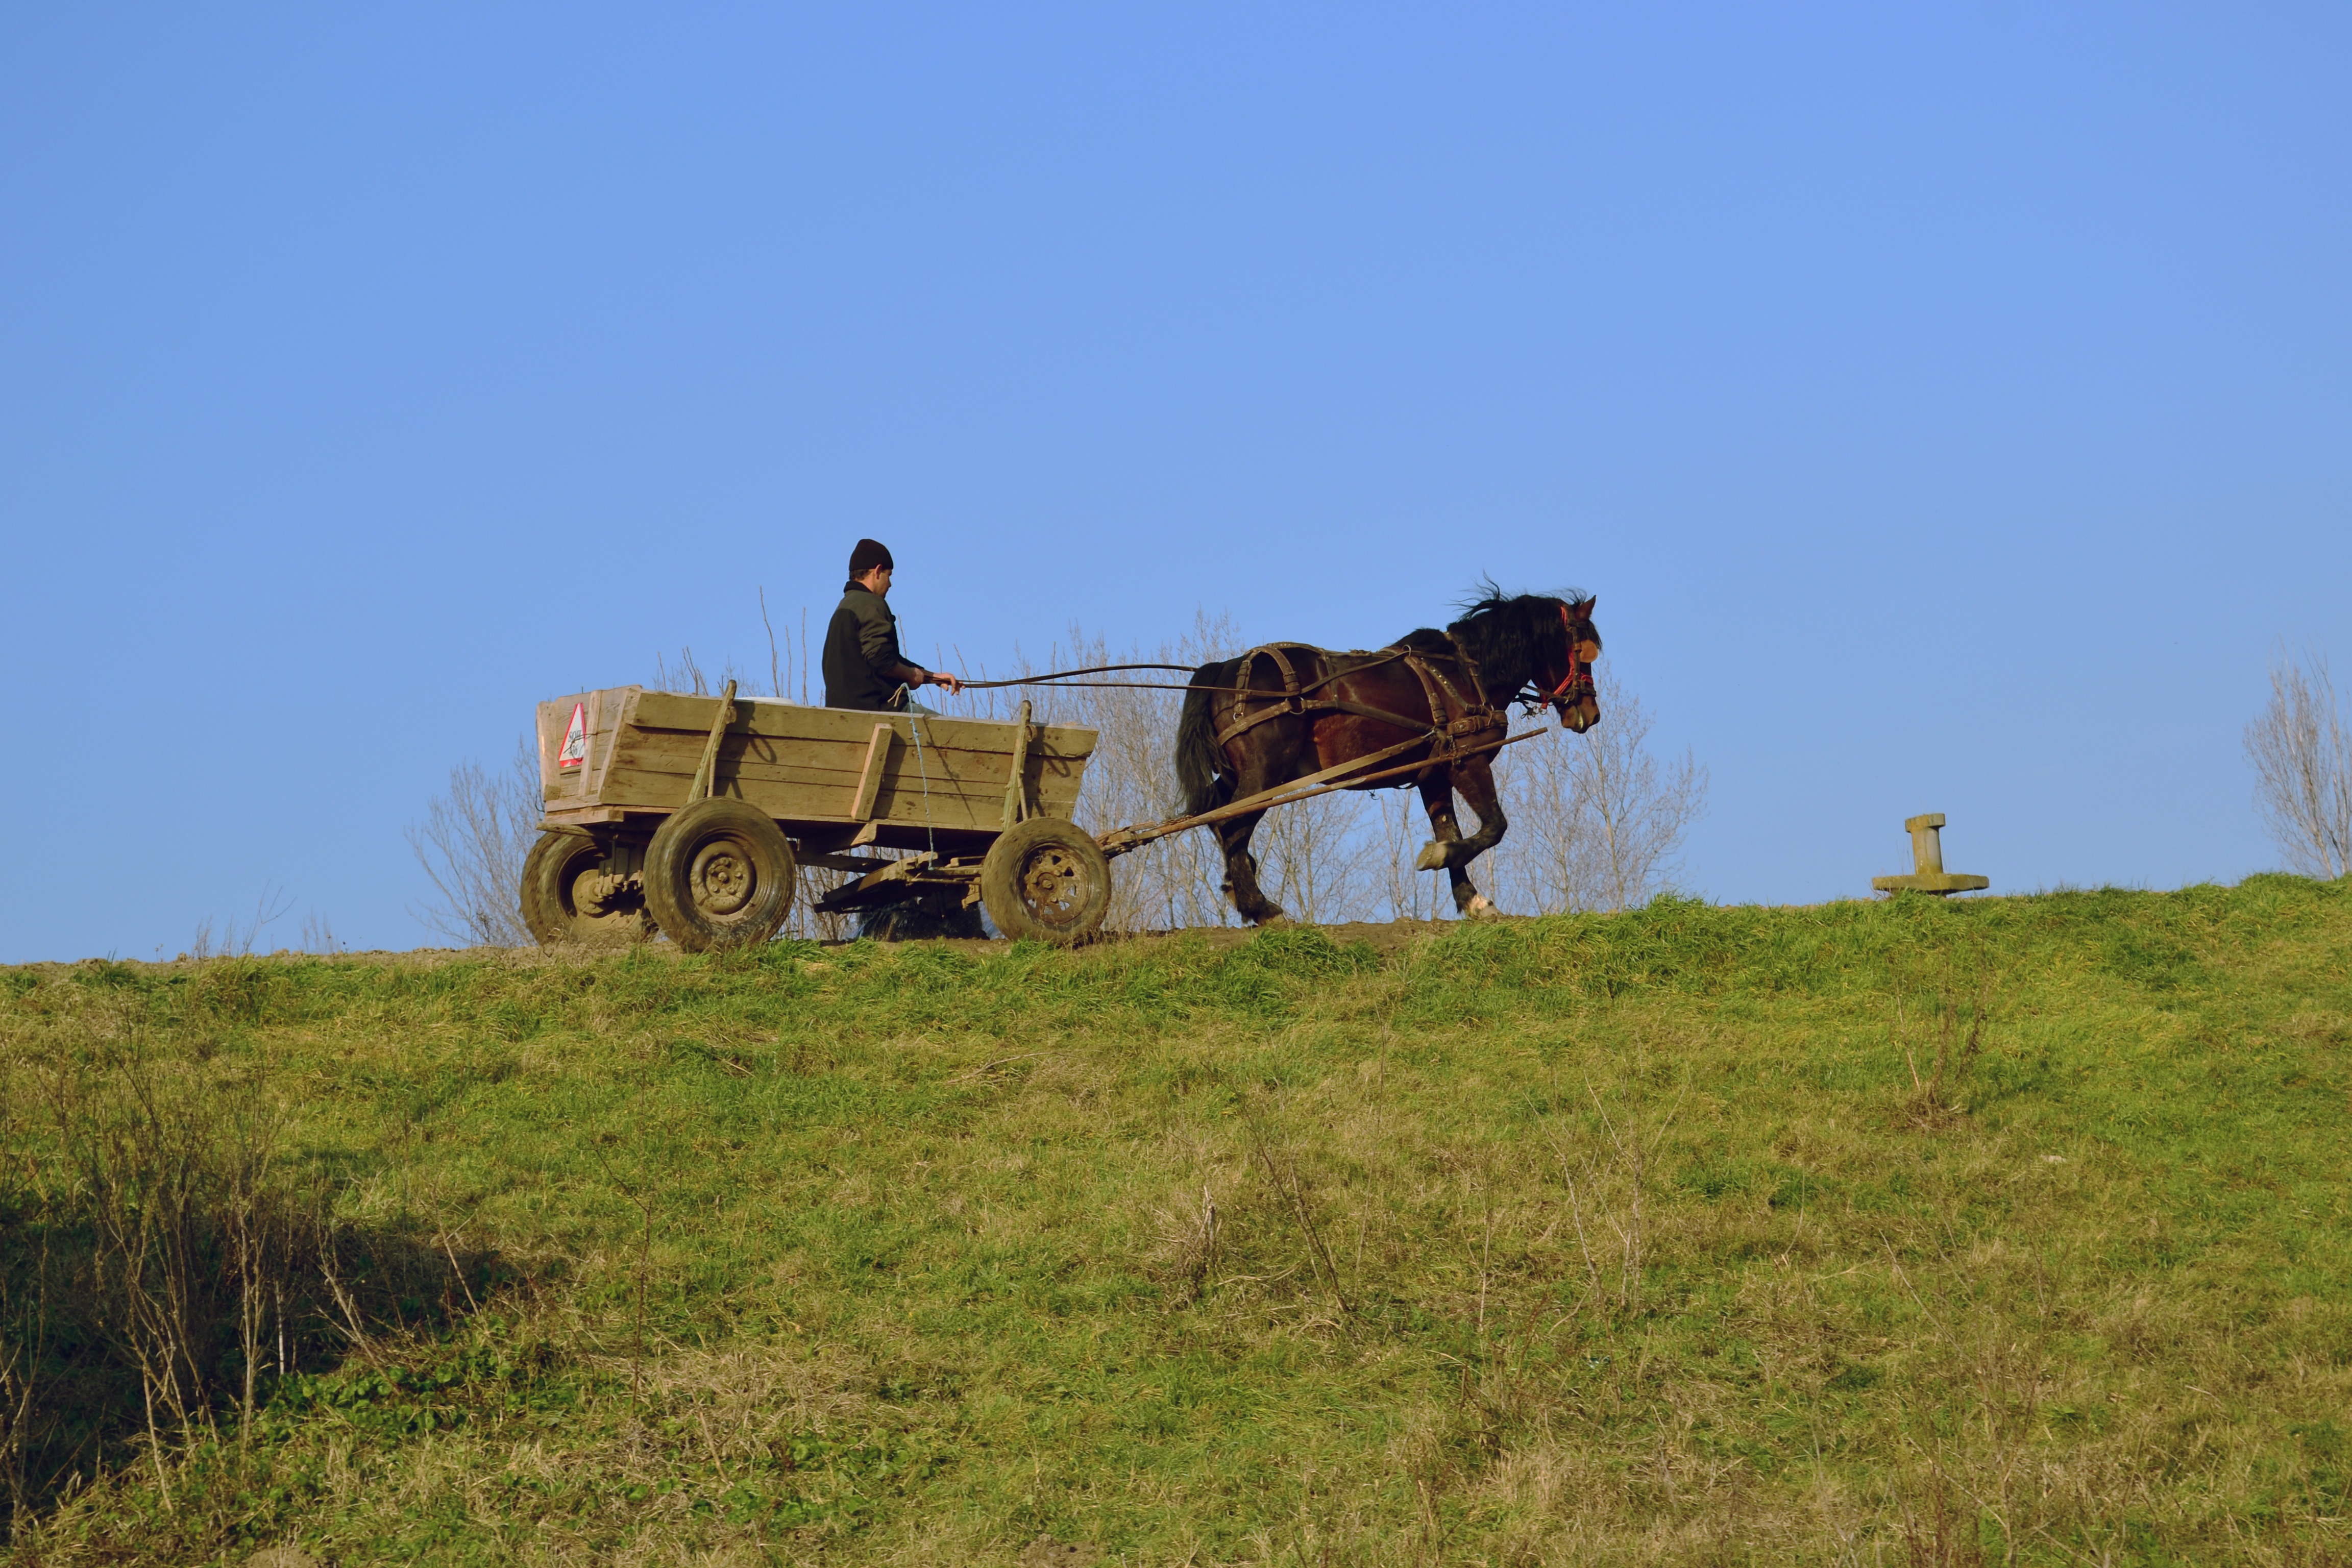
landscape, nature, grass, field, farm, meadow, wagon, prairie, countryside, summer, farming, pasture, grazing, ranch, horse, agriculture, grassland, habitat, steppe, rural area, pack animal, natural environment, cattle like mammal, horse like mammal